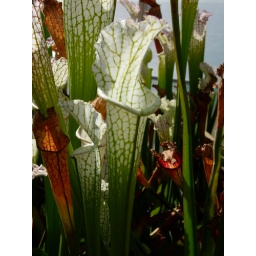
SL31 S. leucophylla -- 'Alba' very white tops, some green veins, no red, except in flower (CK)